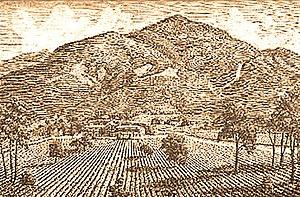
Vignoble en Californie 1889
La viticulture aux États-Unis existe depuis le XVIᵉ siècle. Au XXIᵉ siècle, il existe des productions vinicoles dans les cinquante États de l'Union, la Californie en tête, suivie par l'État de Washington, l'Oregon et l'État de New York. Les États-Unis sont le quatrième producteur mondial de vin derrière la France, l'Italie et l'Espagne, et la production californienne à elle seule représente 90 % de la production américaine, et le double de celle de l'Australie.